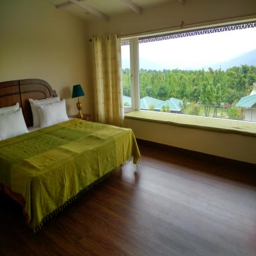
resort : spacious room with a view